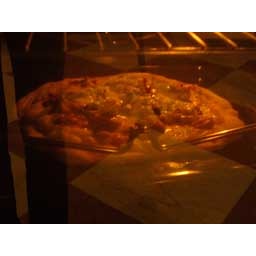
pizza in oven